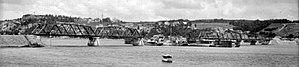
Le Saguenay–Lac-Saint-Jean est l'une des 17 régions administratives du Québec, située sur la rive nord du Saint-Laurent. Elle est composée de cinq municipalités régionales de comté et de 49 municipalités locales. Séparément, les habitants du Saguenay et du Lac-Saint-Jean s'appellent respectivement Saguenéens et Jeannois. Collectivement, ils sont appelés Saguenay-Jeannois, dans le registre standard, et Bleuets dans l'usage familier.
Le pont de Sainte-Anne est un pont en treillis de la province du Québec, au Canada, qui traverse la rivière Saguenay à la hauteur de l'arrondissement Chicoutimi. Précédé par un service de traversiers, il représenta, de 1933 à 1972, la seule liaison directe entre la ville de Chicoutimi et la couronne nord du Saguenay. La construction du Pont Dubuc viendra rendre obsolète cette traverse qui n'est présentement ouverte qu'aux cyclistes et piétons.